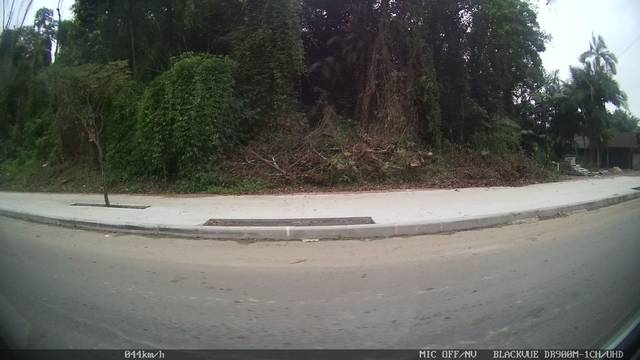
Region: Brazil
Coordinates: -26.311, -48.831